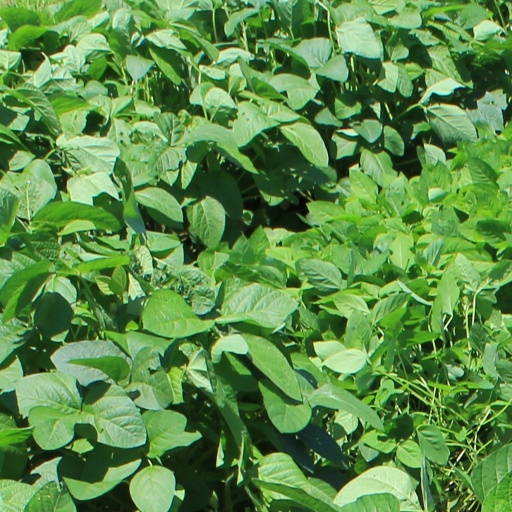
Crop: soybean